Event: Nepal Earthquake
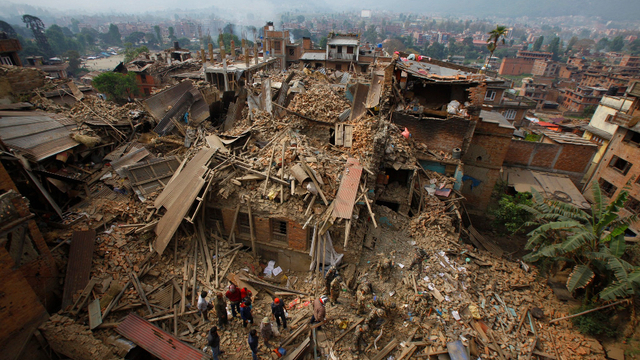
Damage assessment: damage